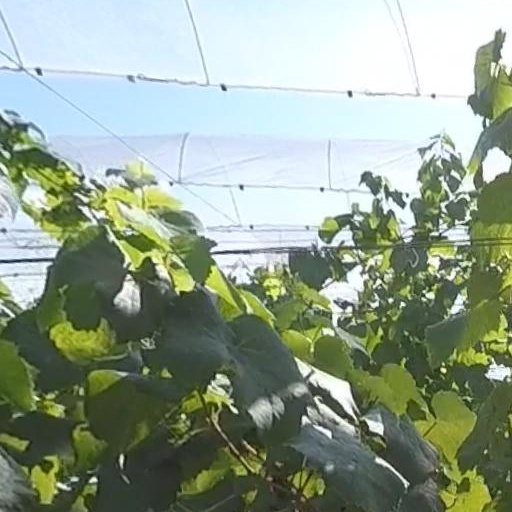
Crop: grape